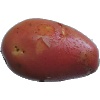
Label: Potato Red Washed 1